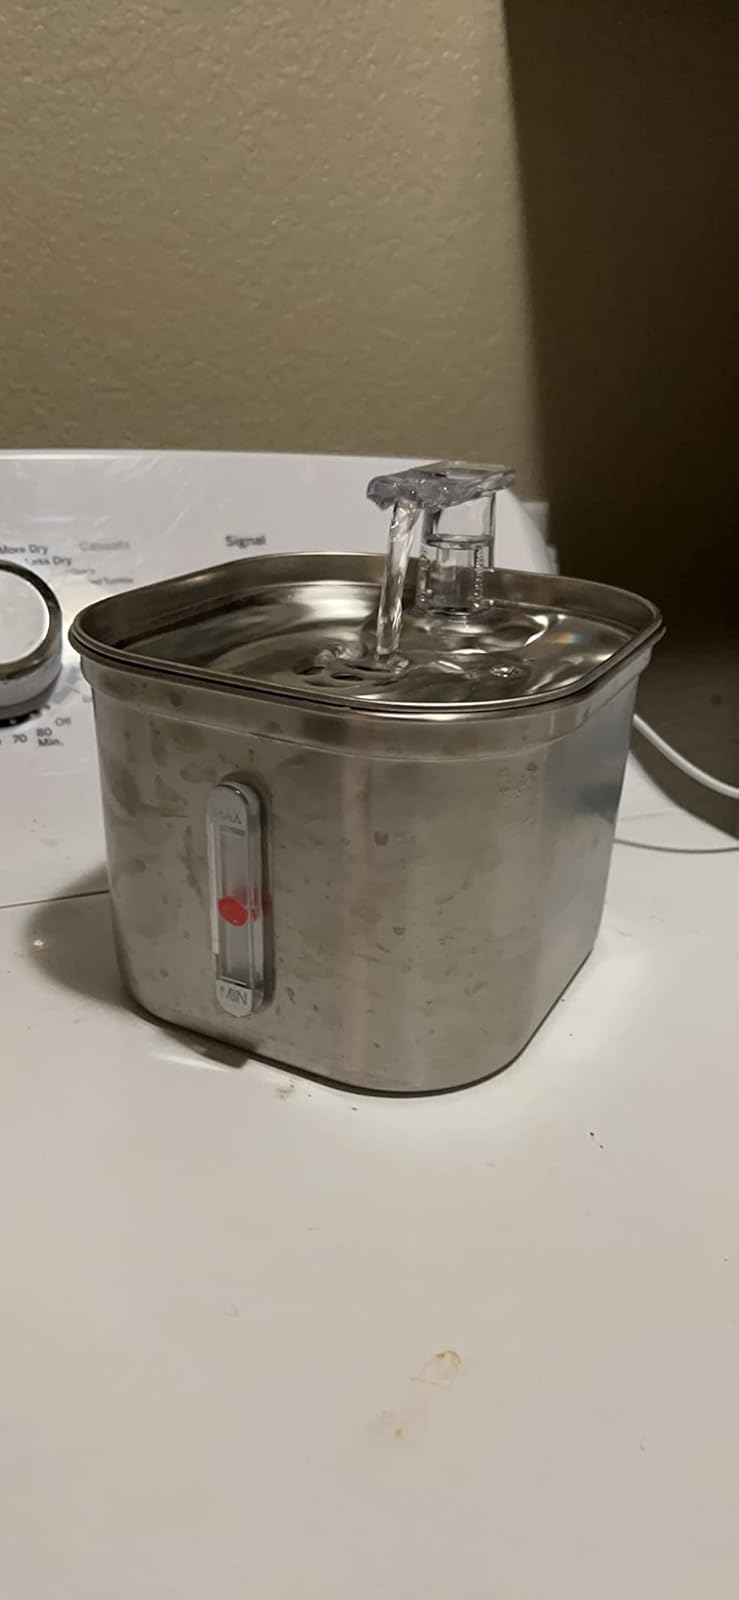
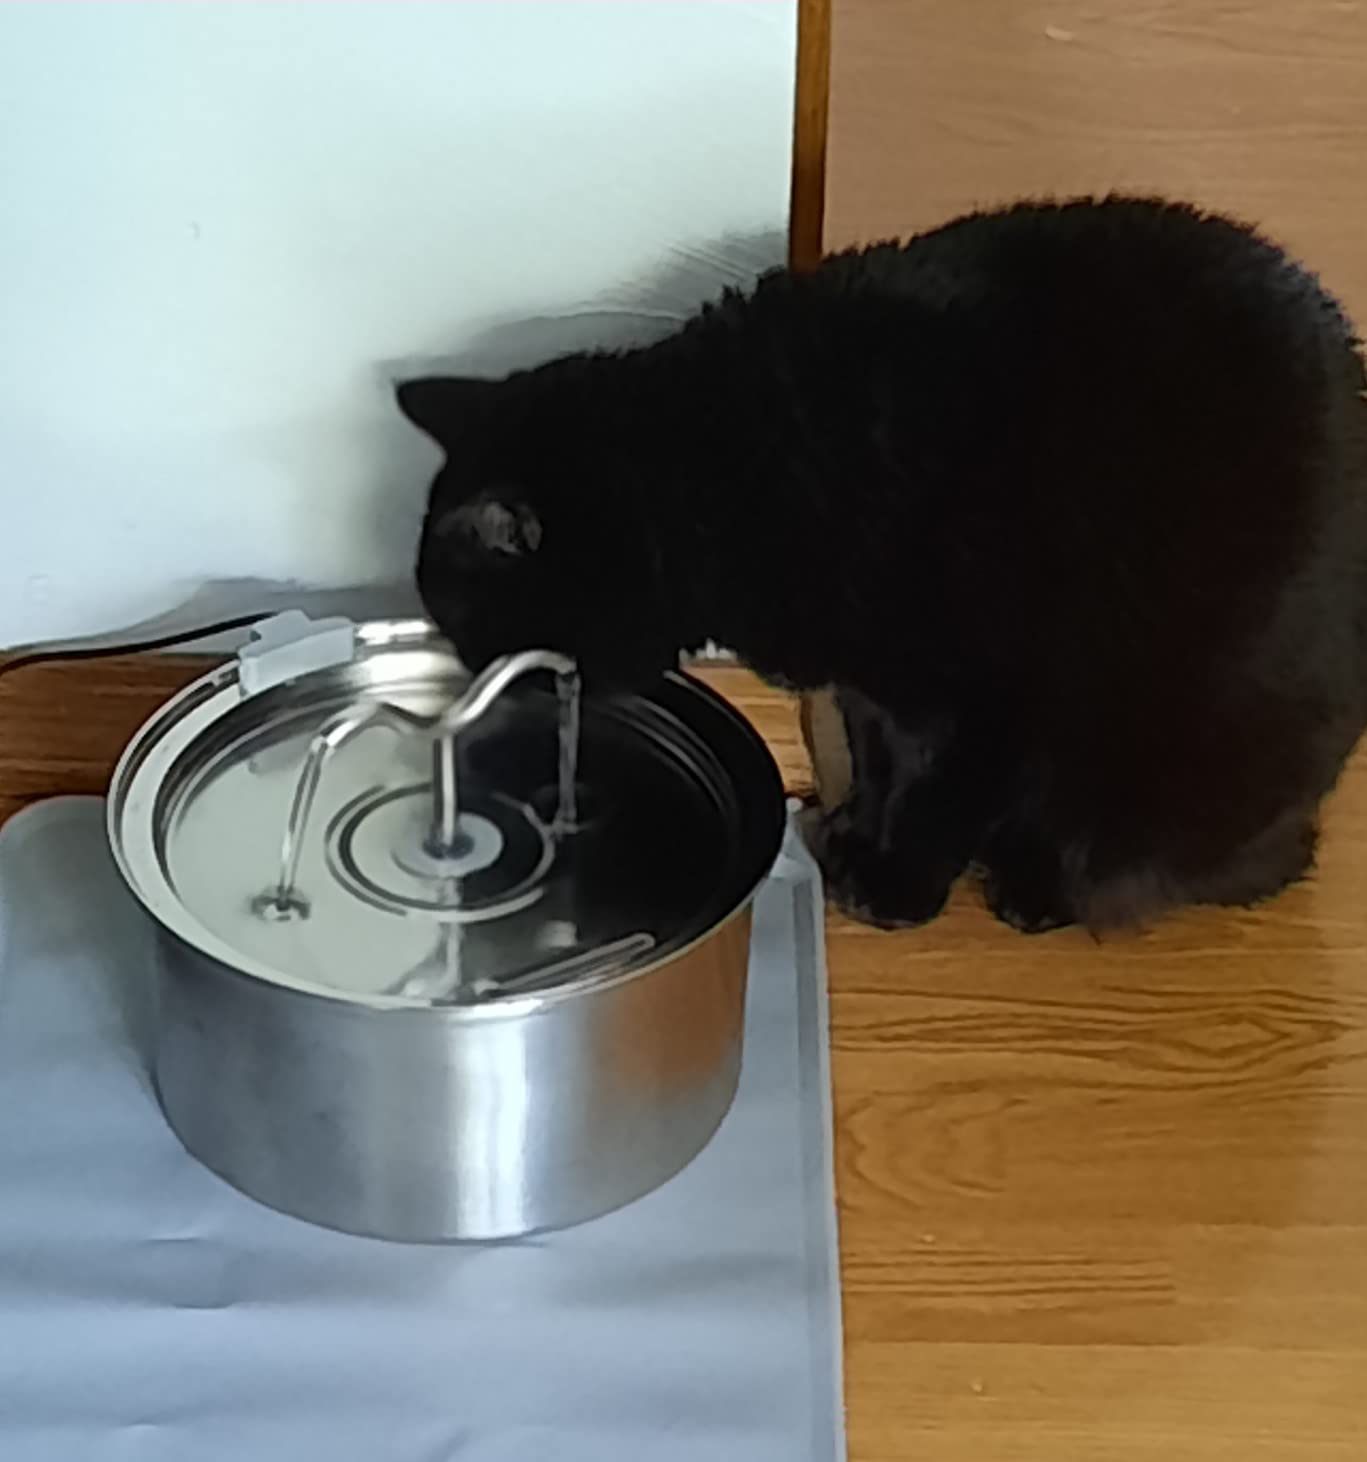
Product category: items_bowl
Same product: no